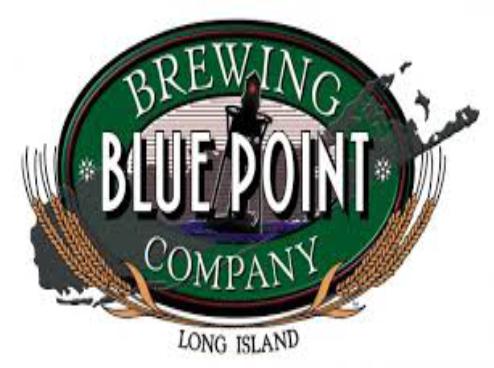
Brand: Blue Point
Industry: Others